French aircraft carrier Béarn

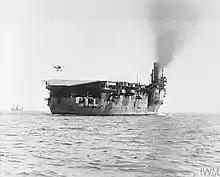
The carrier conducting landing trials in April–June 1927 with a Gourdou-Leseurre GL.22ET.1 trainer

"Béarn" was commissioned on 5 December 1927, although she did not enter service until 1 May 1928. The ship was assigned to the (1st Battleship Squadron) of the (1st Squadron) in the Mediterranean. A week later the carrier loaded aboard 's (French Naval Aviation) reconnaissance squadron and the bomber squadron , both equipped with Levasseur PL.4 aircraft. That evening "Béarn" embarked a three-man senatorial commission on a fact-finding trip to Corsica and French Tunisia that lasted until the 20th.